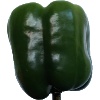
Label: green_pepper